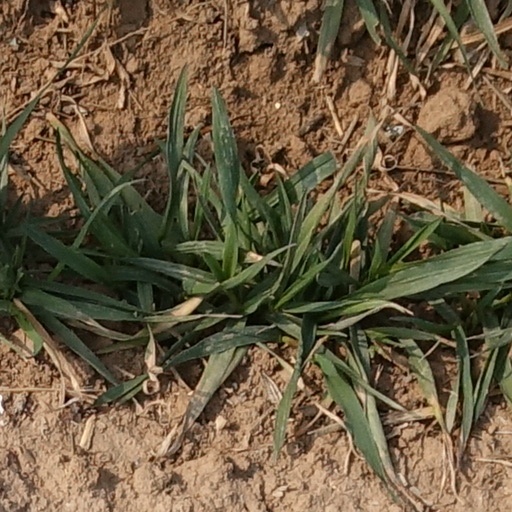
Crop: wheat